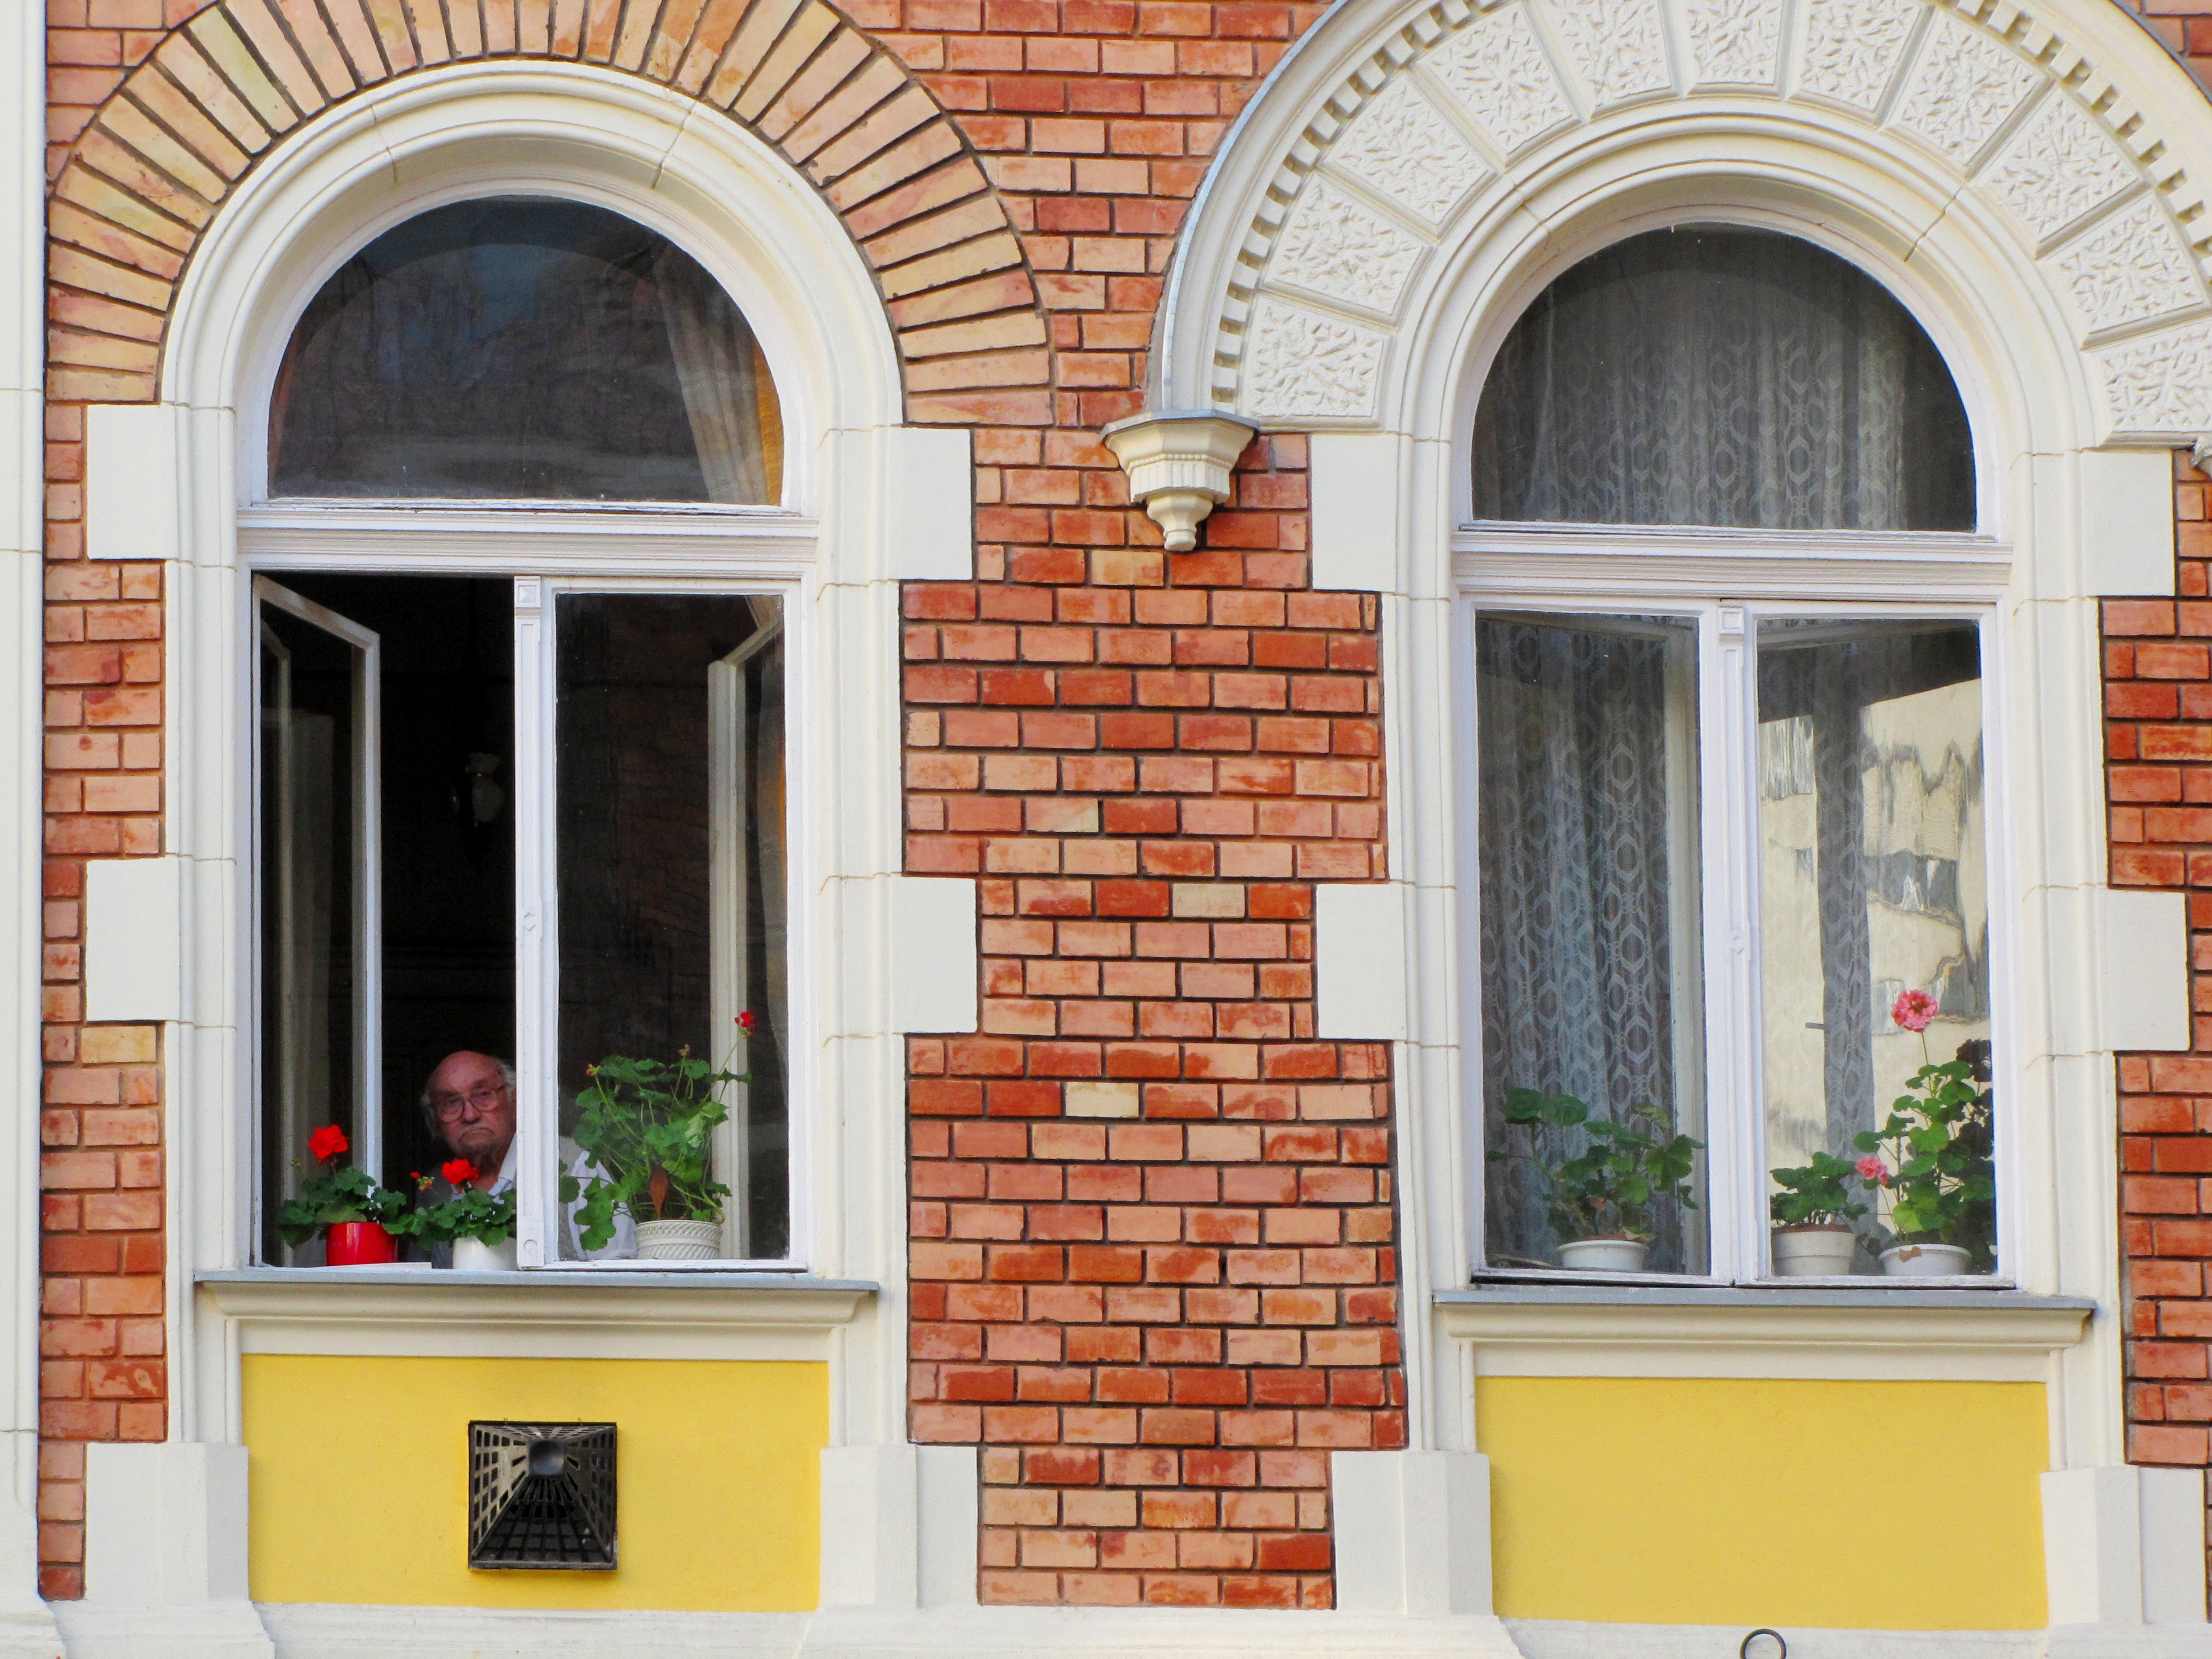
man, architecture, window, home, wall, arch, facade, brick, door, interior design, estate, elderly, uncle, is watching, window covering, sash window